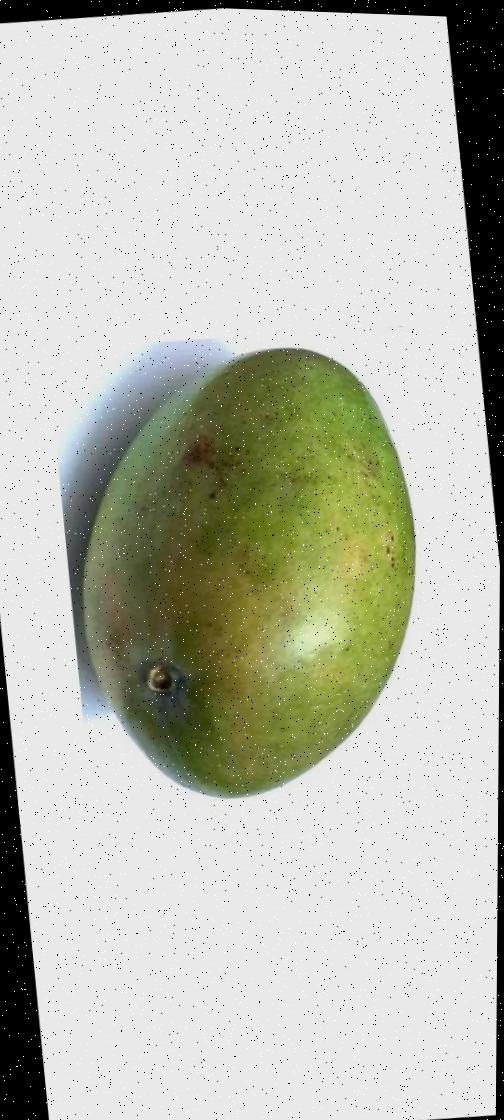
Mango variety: Rupali